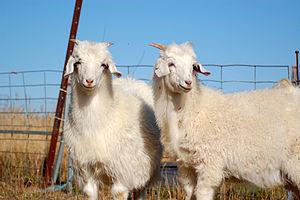
Historiquement, Jusqu'au milieu du XIXᵉ siècle, le textile reste l'activité de fabrication la plus importante d'Europe occidentale et jusqu'au milieu du XVIIIᵉ siècle, la laine et son principal dérivé, le drap, sont la principale activité textile. Il faut distinguer le tissu de laine, étoffe tissée, de types d'étoffes non tissées comme le feutre ou le tricot, autres utilisations communes de la laine. La laine était aussi abondamment utilisée, simplement nettoyée pour le matelassage et le rembourrage.